Samuel Ongley (died 1747)

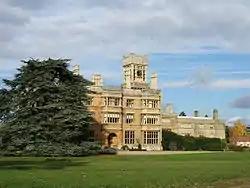
The mansion at Old Warden

Ongley was born in London, the son of draper Samuel Ongley and nephew and heir of Sir Samuel Ongley, MP of Old Warden Park, Bedfordshire. He matriculated at St John's College, Oxford in 1716. In 1726, he inherited the Old Warden estate on his uncle's death. He also married Anne Harvey, the daughter of John Harvey of Northill, Bedfordshire on 19 September 1726.